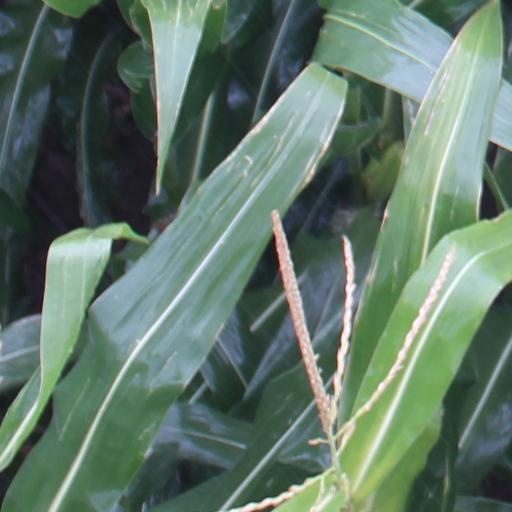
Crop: maize; corn